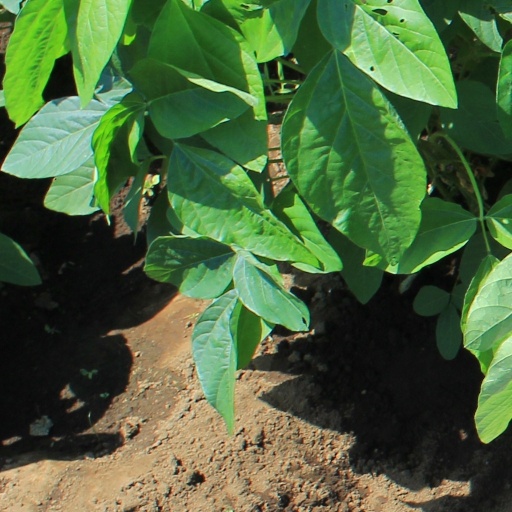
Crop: soybean